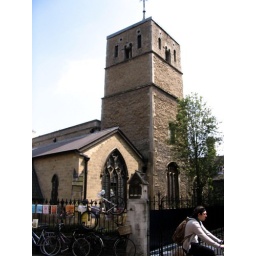
Oldest church tower in Cambridge, St. Benedict's.